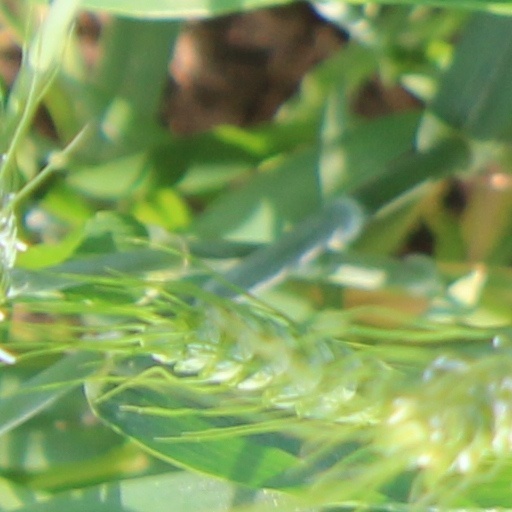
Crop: wheat